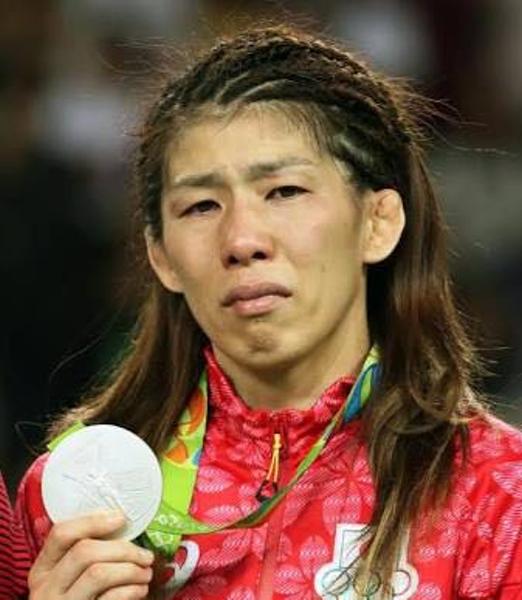
回答: 金属アレルギー